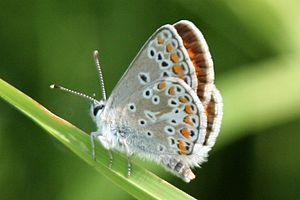
Le Collier-de-corail ou Argus brun est une espèce de lépidoptères de la famille des Lycaenidae et de la sous-famille des Polyommatinae.